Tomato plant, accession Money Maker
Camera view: horizontal (90 deg, fisheye); turntable rotation: 60 degrees
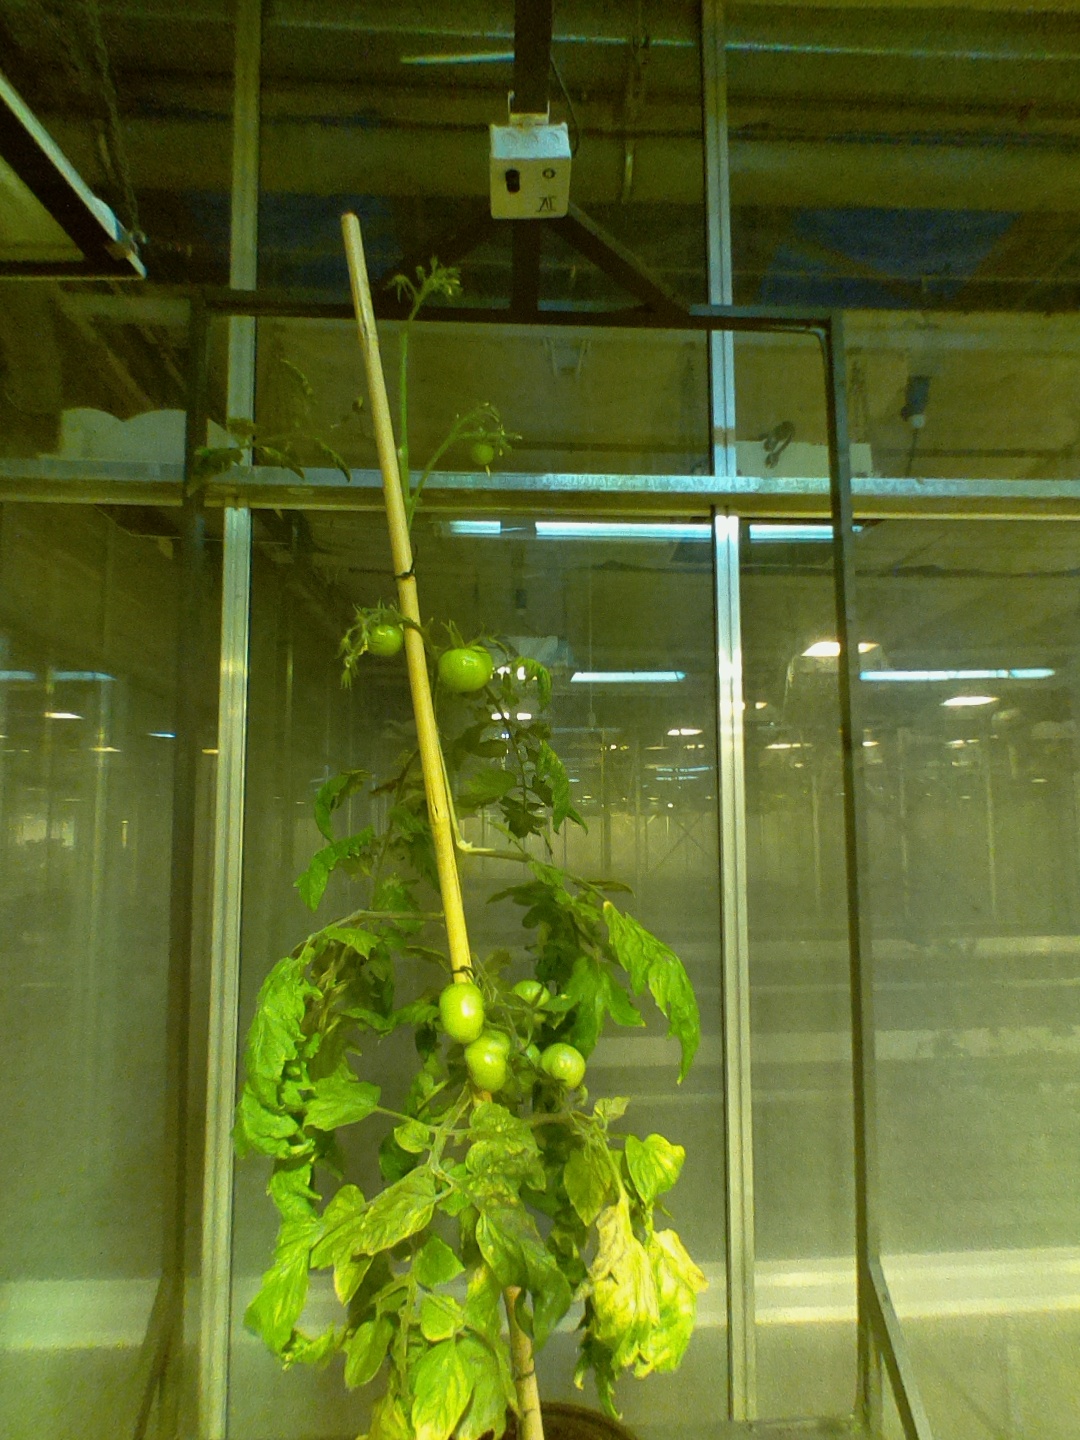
BBCH growth stage 78: 80% -90% of final fruit size